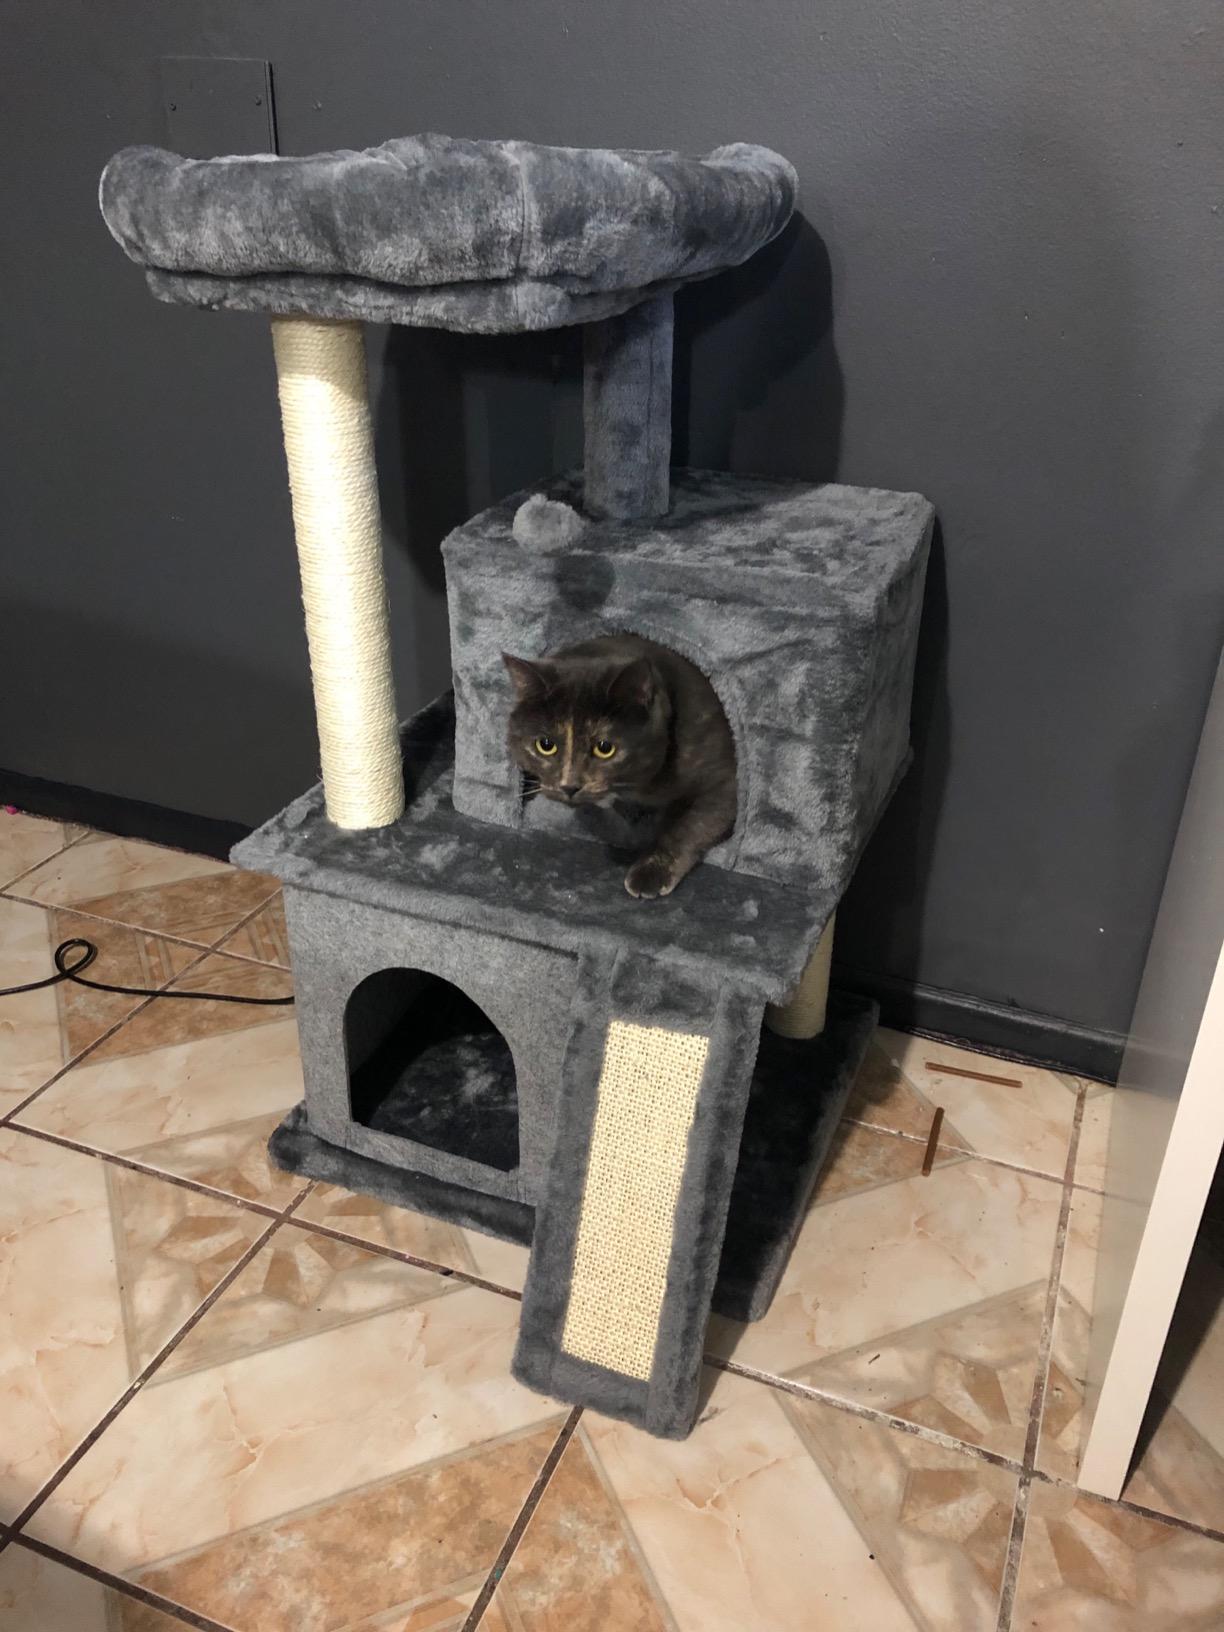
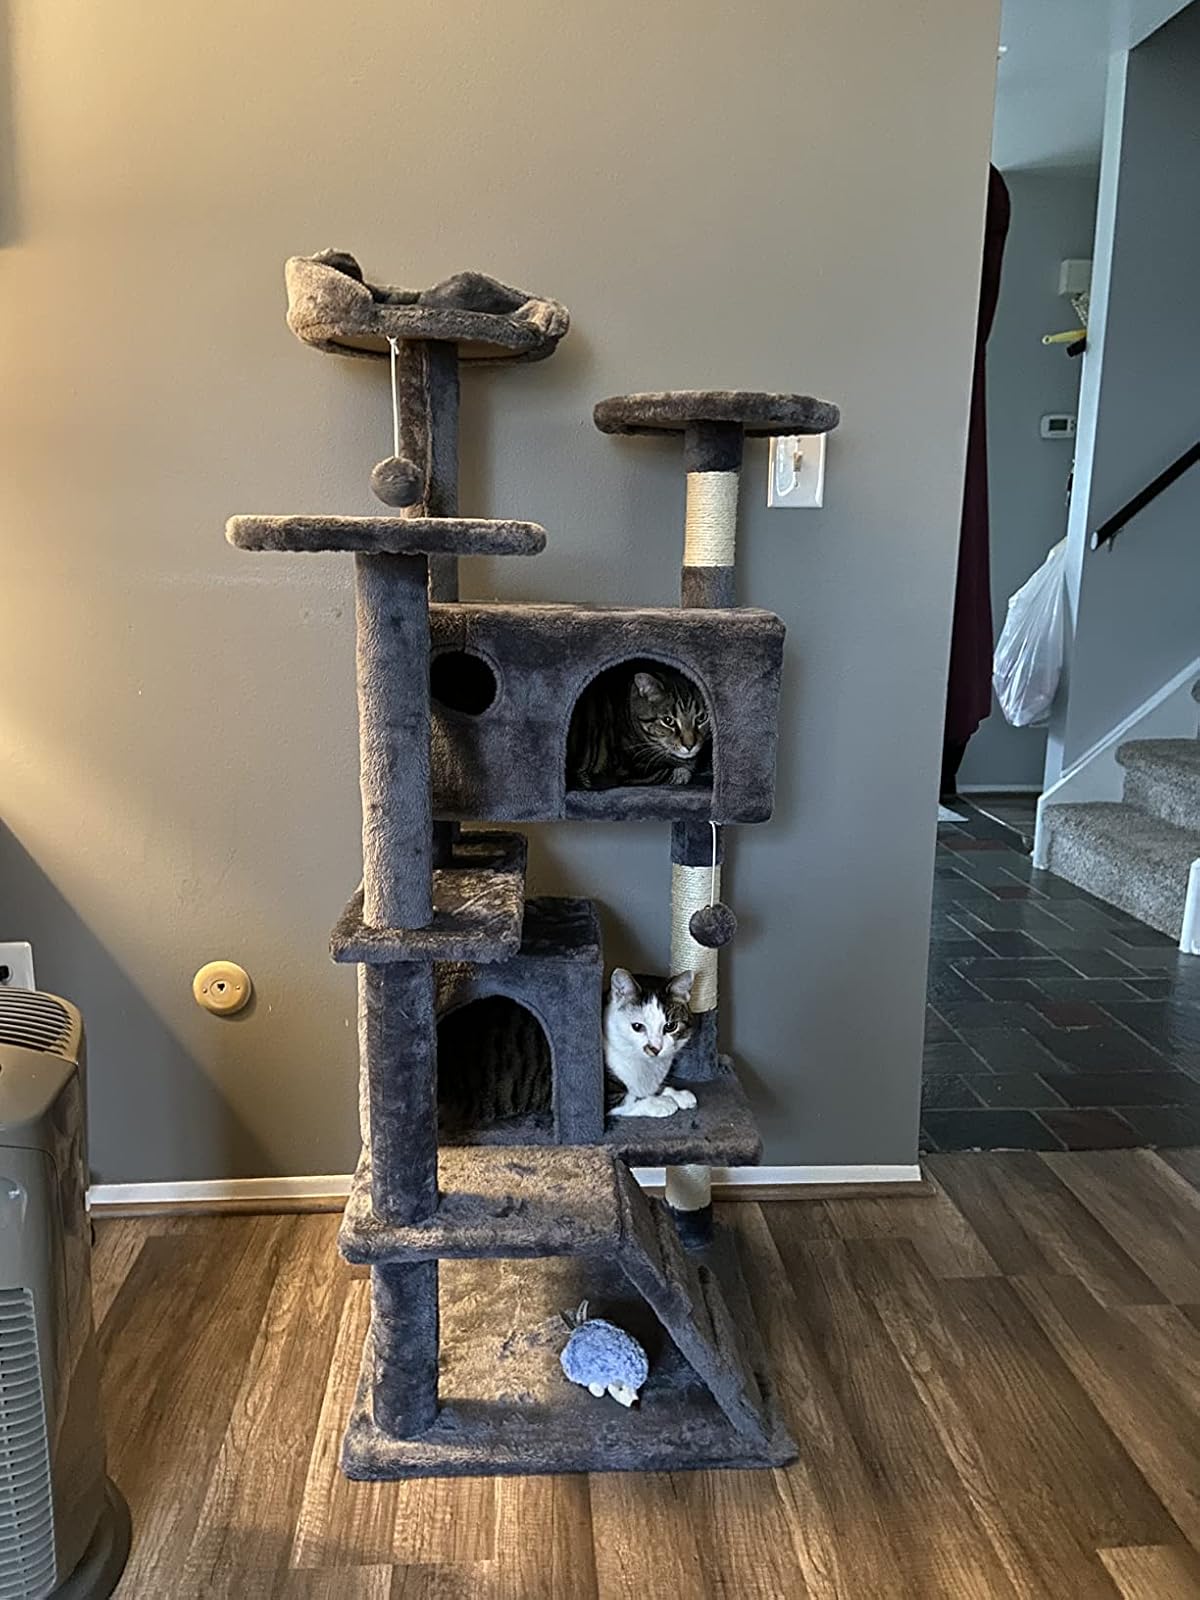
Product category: items_cat tree
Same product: no